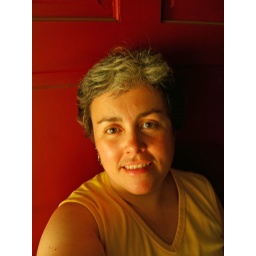
day 327 in front of the red door